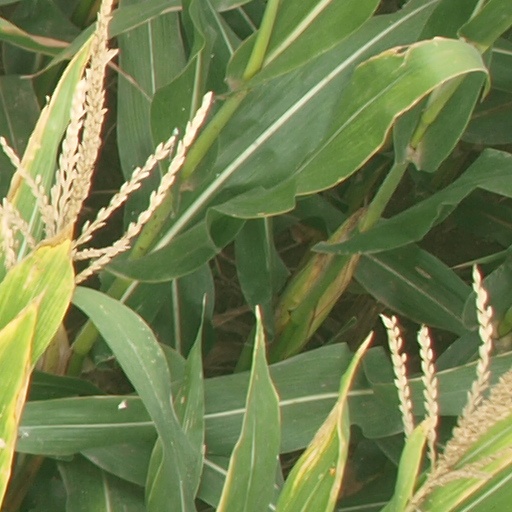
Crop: maize; corn